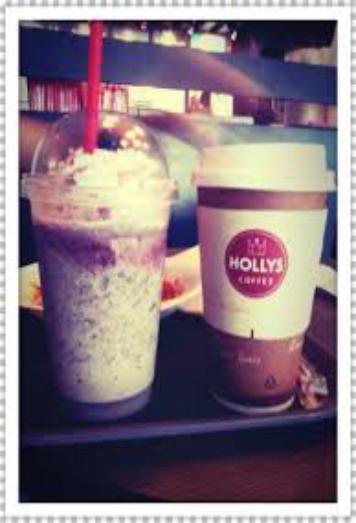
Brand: Hollys Coffee
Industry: Food